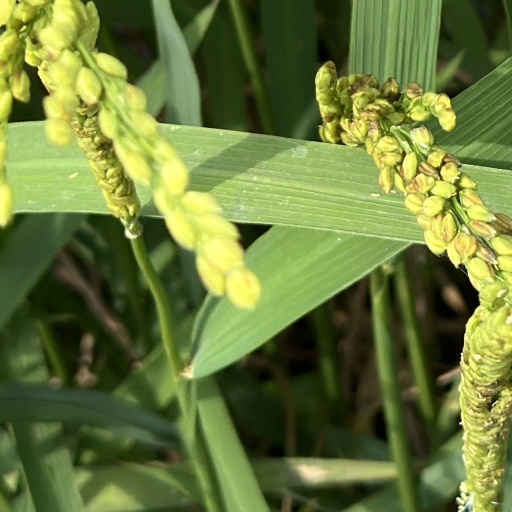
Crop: rice